Michaël Ciani

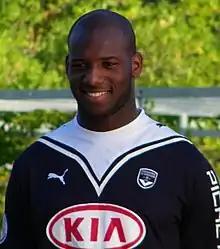

Michaël Henry Ciani (born 6 April 1984) is a French former professional footballer who played as a centre back.